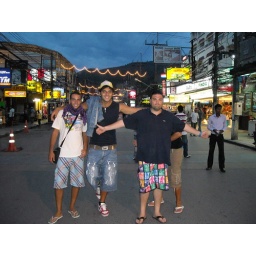
bangla road patong beach in phuket thailand thailandia